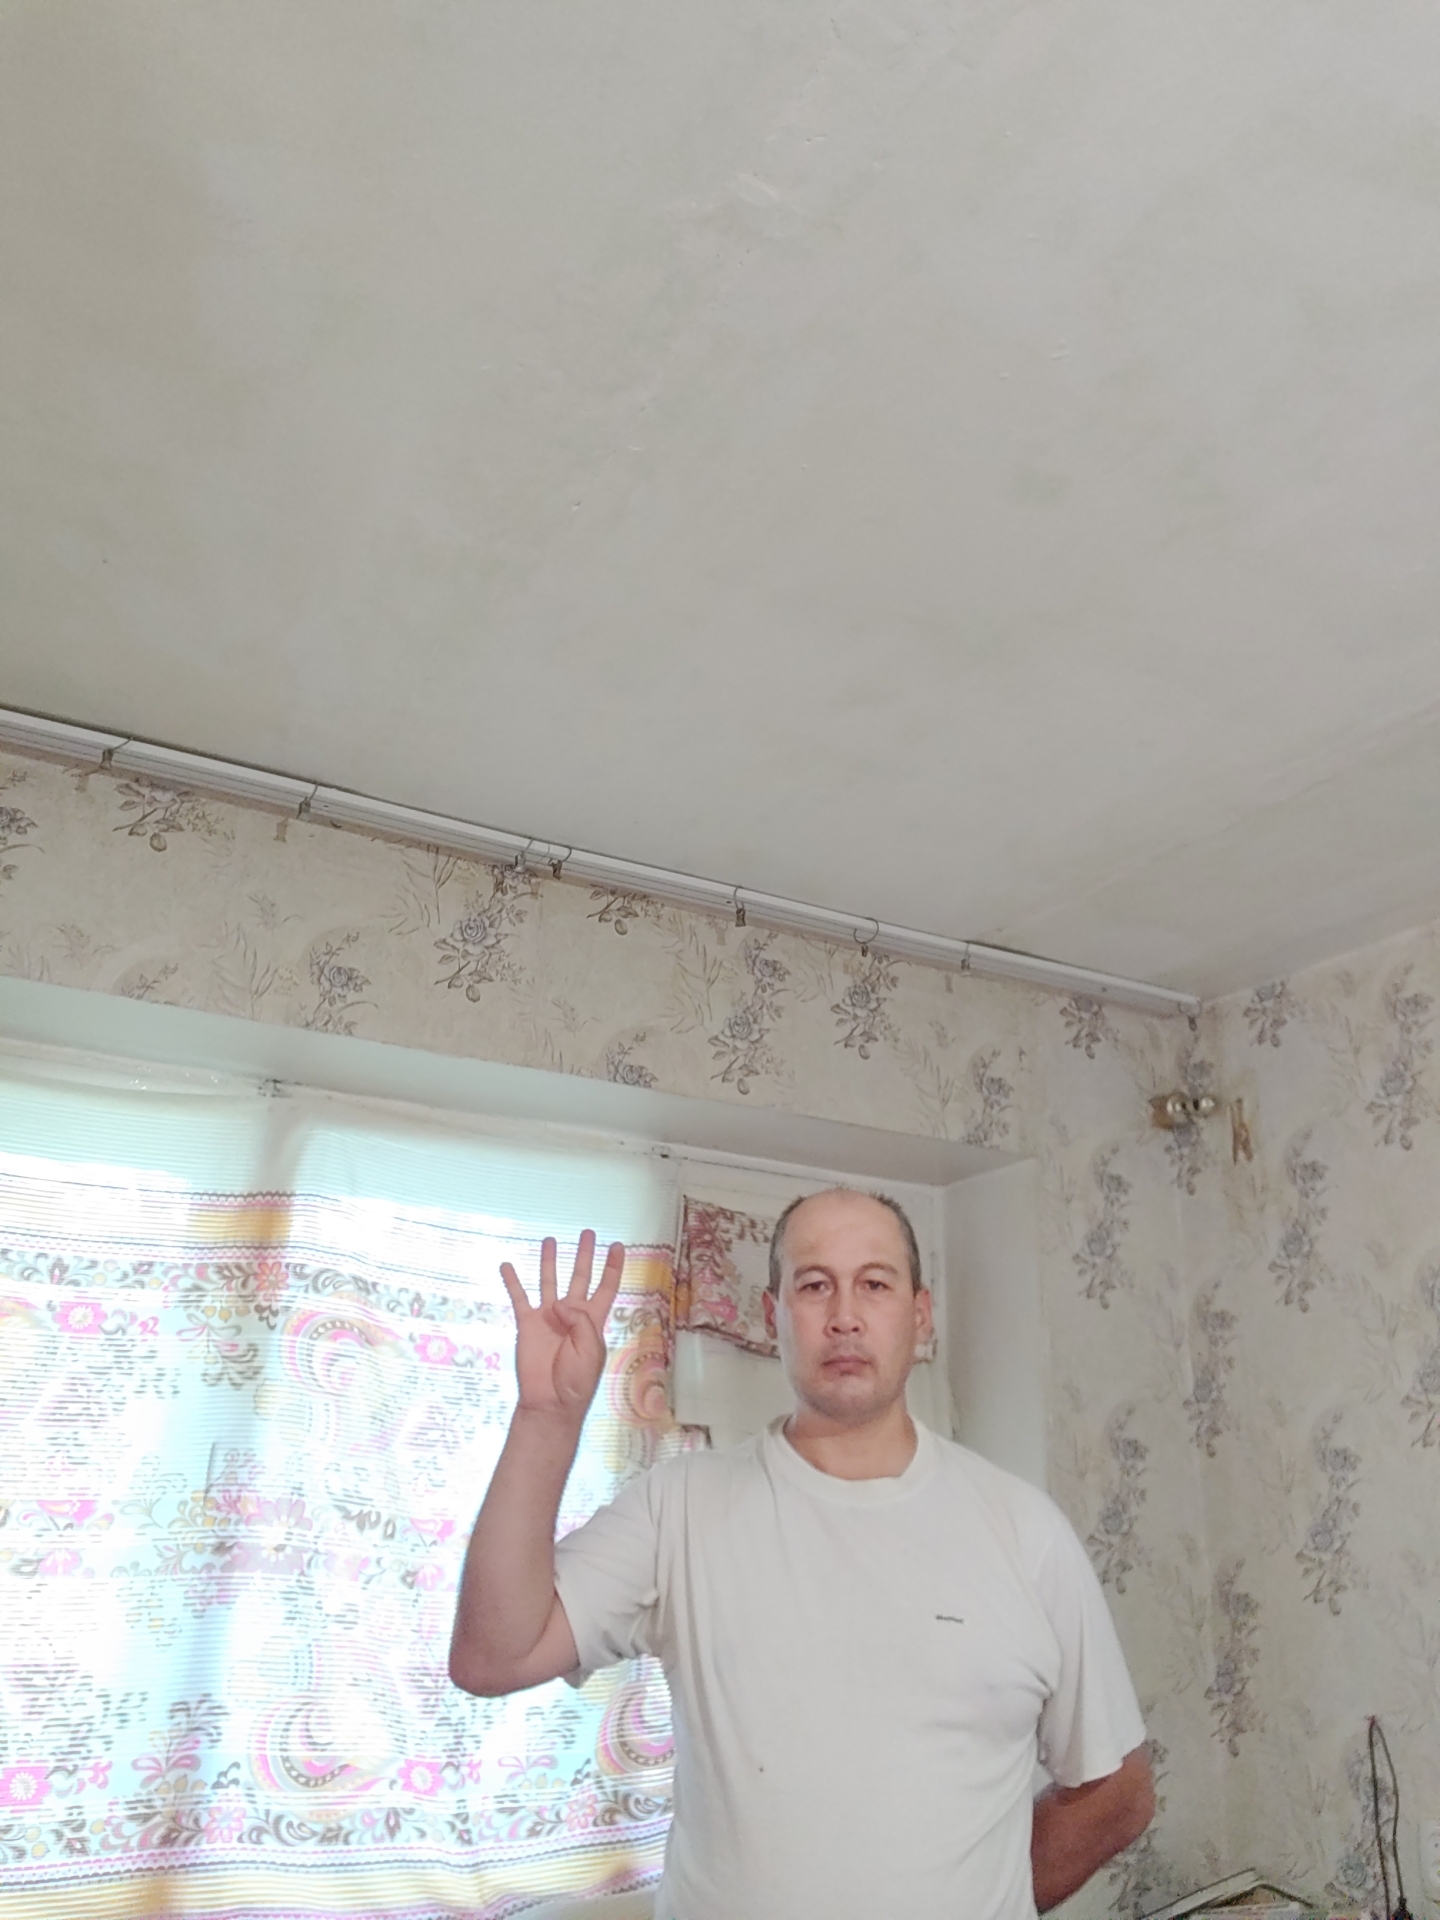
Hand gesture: four